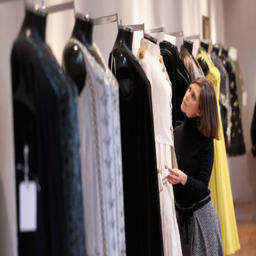
worker arranges dresses as part .